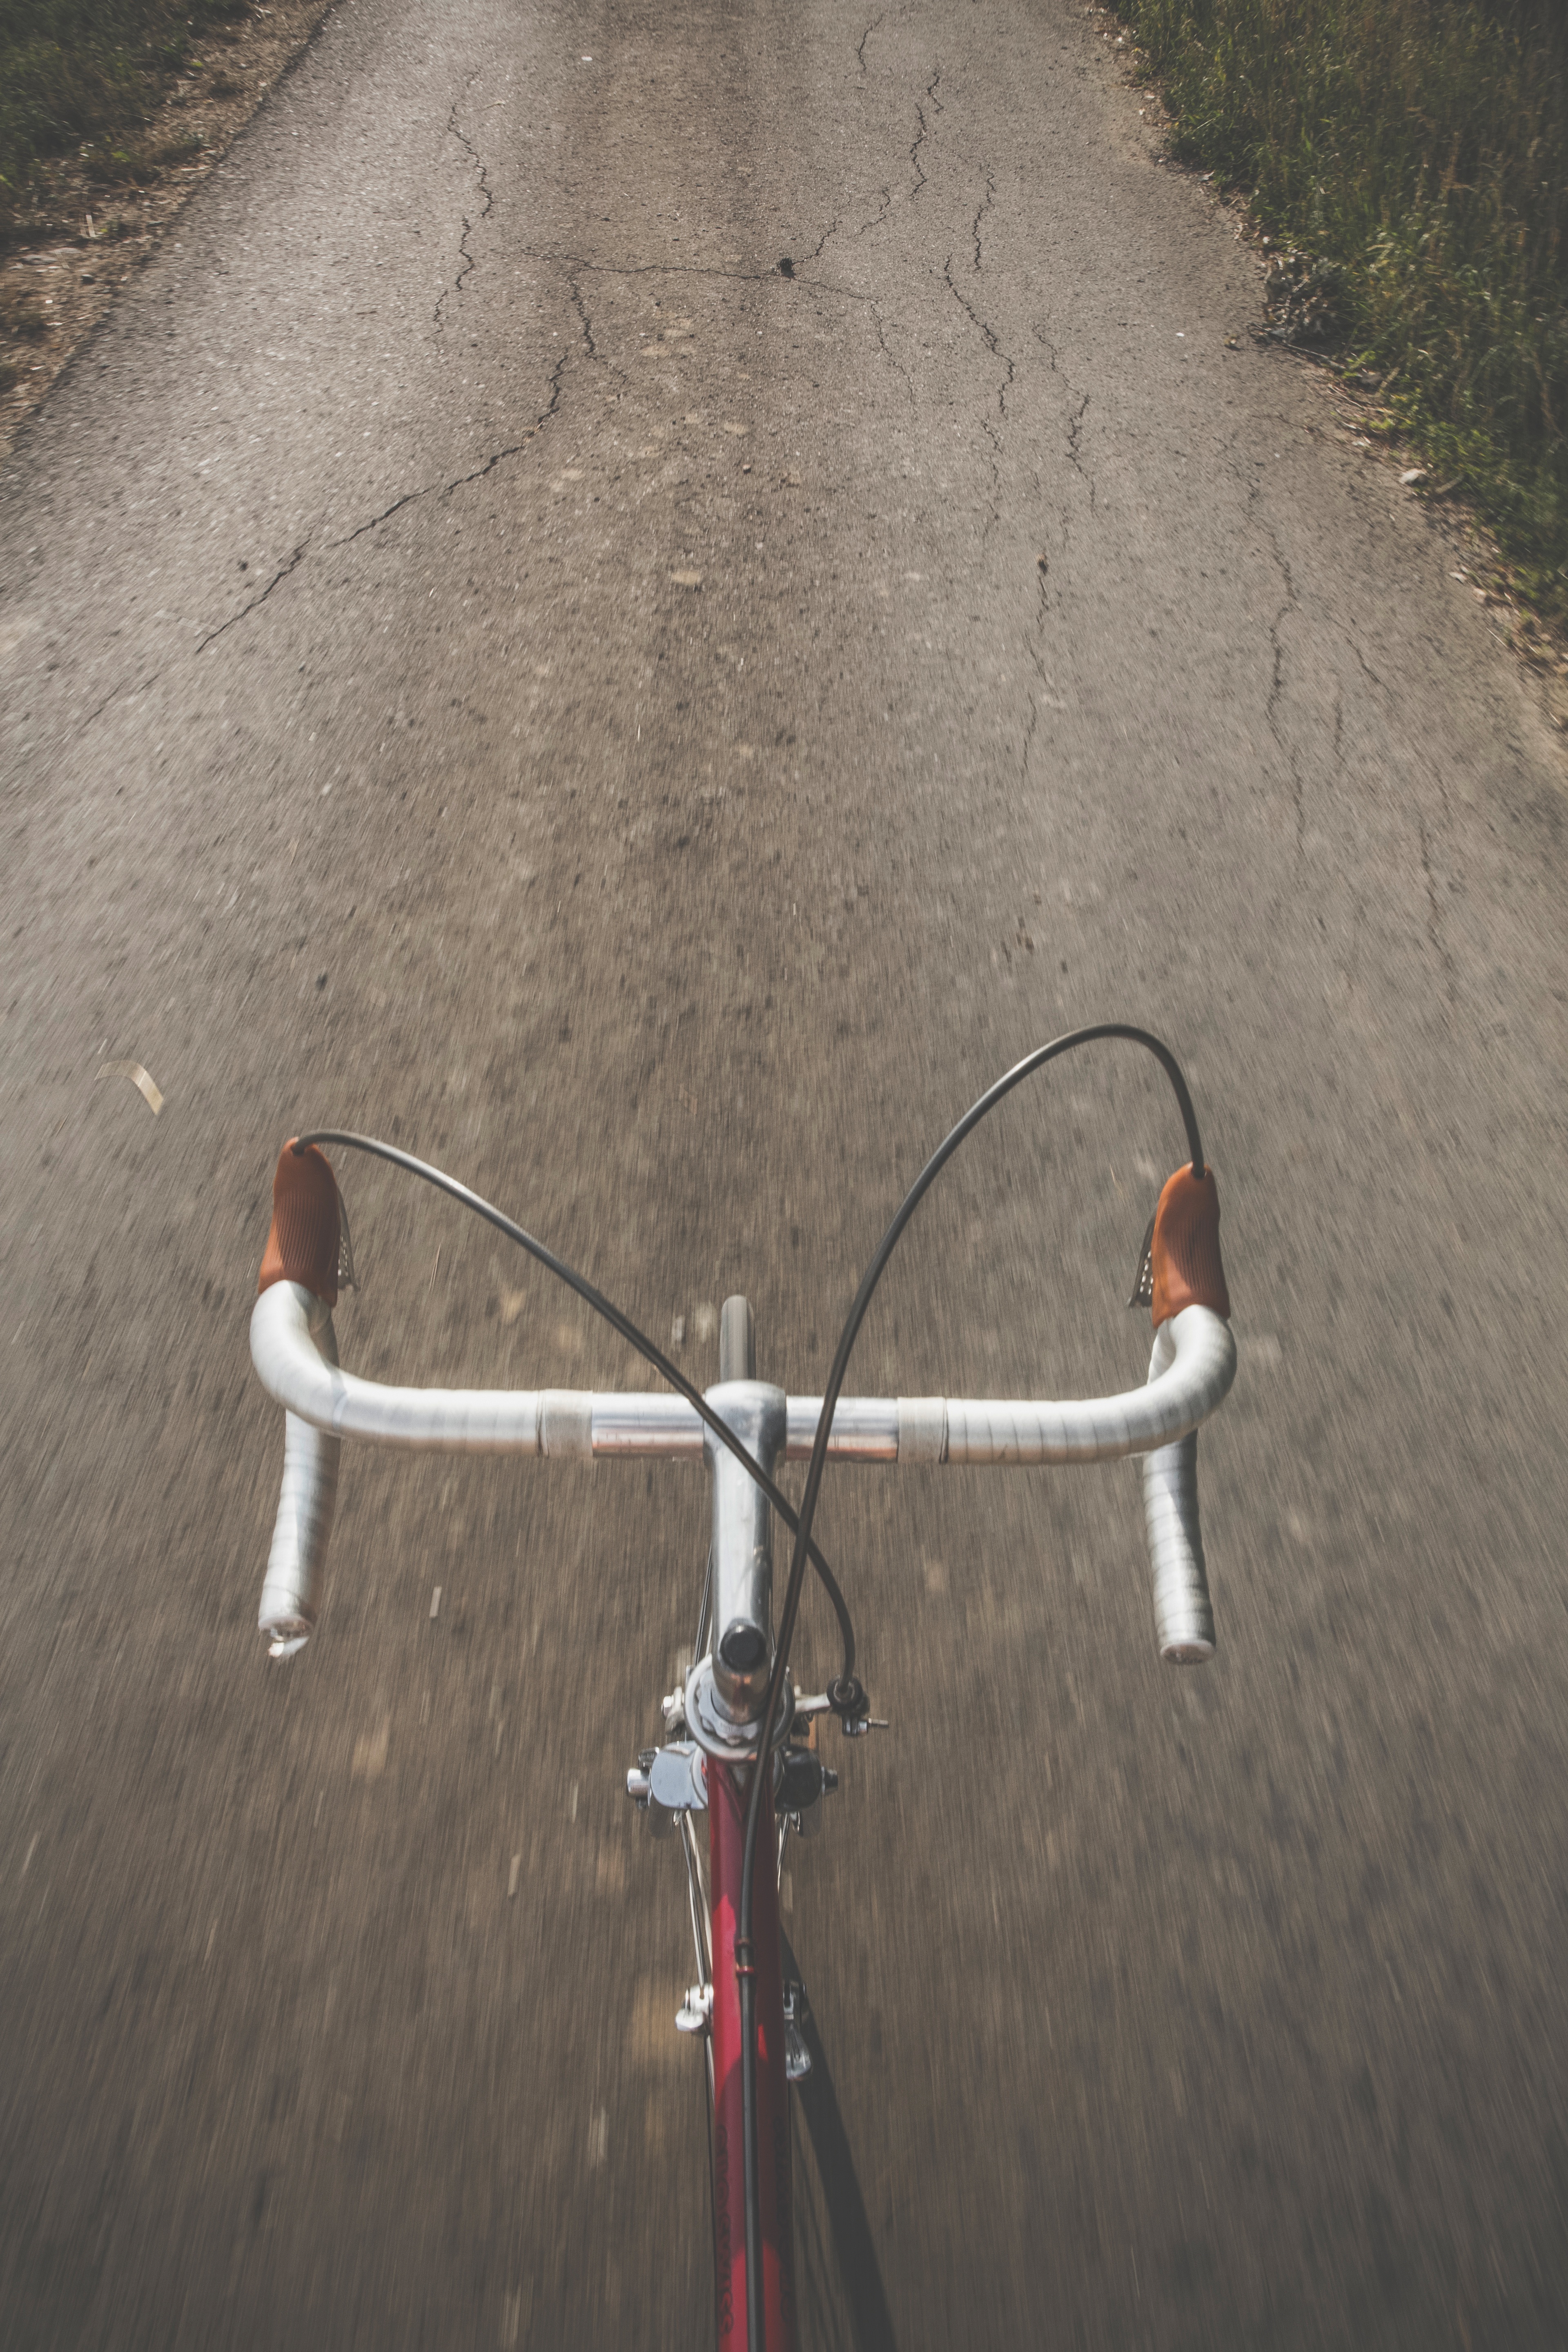
road, sport, wheel, bicycle, bike, cyclist, vehicle, exercise, lifestyle, leisure, healthy, fitness, cycle, riding, cycling, exercising, active, bicycle frame, handle bars, road bicycle